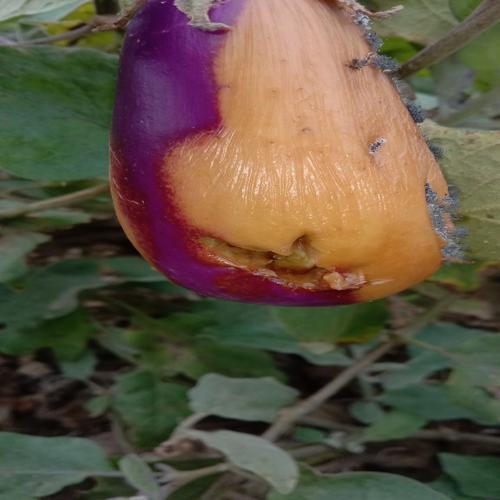
Label: Wet Rot